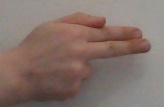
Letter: ghain